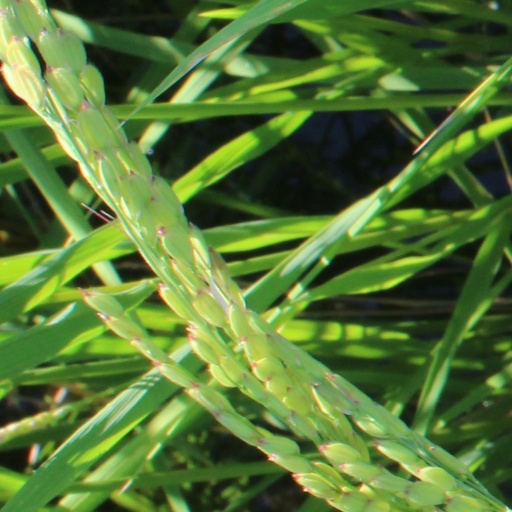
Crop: rice